VII Corps (Continuation War)

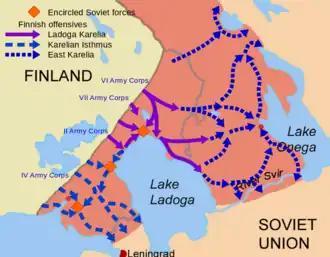
Map depicting the Finnish offensive operations in Karelia carried out in the Summer and Autumn of 1941 during Operation Barbarossa. The furthest advance of Finnish units and borders for both before and after the Winter War are shown.

The Army of Karelia began its offensive operations with an artillery preparation on 9 July at 23:40. The infantry began their attack 28 minutes later. The initial attack of the 7th Division advanced slowly on a narrow front, causing significant Finnish casualties. The division reached the Matkaselkä railway line five days later, on 15 July. The 19th Division's advance was similarly slow, with the division only advancing some in the first three days before Soviet counterattacks brought the advance to a halt. The VII Corps redirected both the 7th and the 19th Divisions towards Matkaselkä, and by the night of 17 July they had reached the Jänisjoki river, from whence the 7th Division continued towards Lake Ladoga. On 12 July, they began to swing east towards Sortavala. The Soviet forces in the region were cut off when II Corps reached Lahdenpohja to the east on 7 August. VII Corps began to develop this large encirclement by attempting to further encircle Soviet forces in the town of Sortavala.